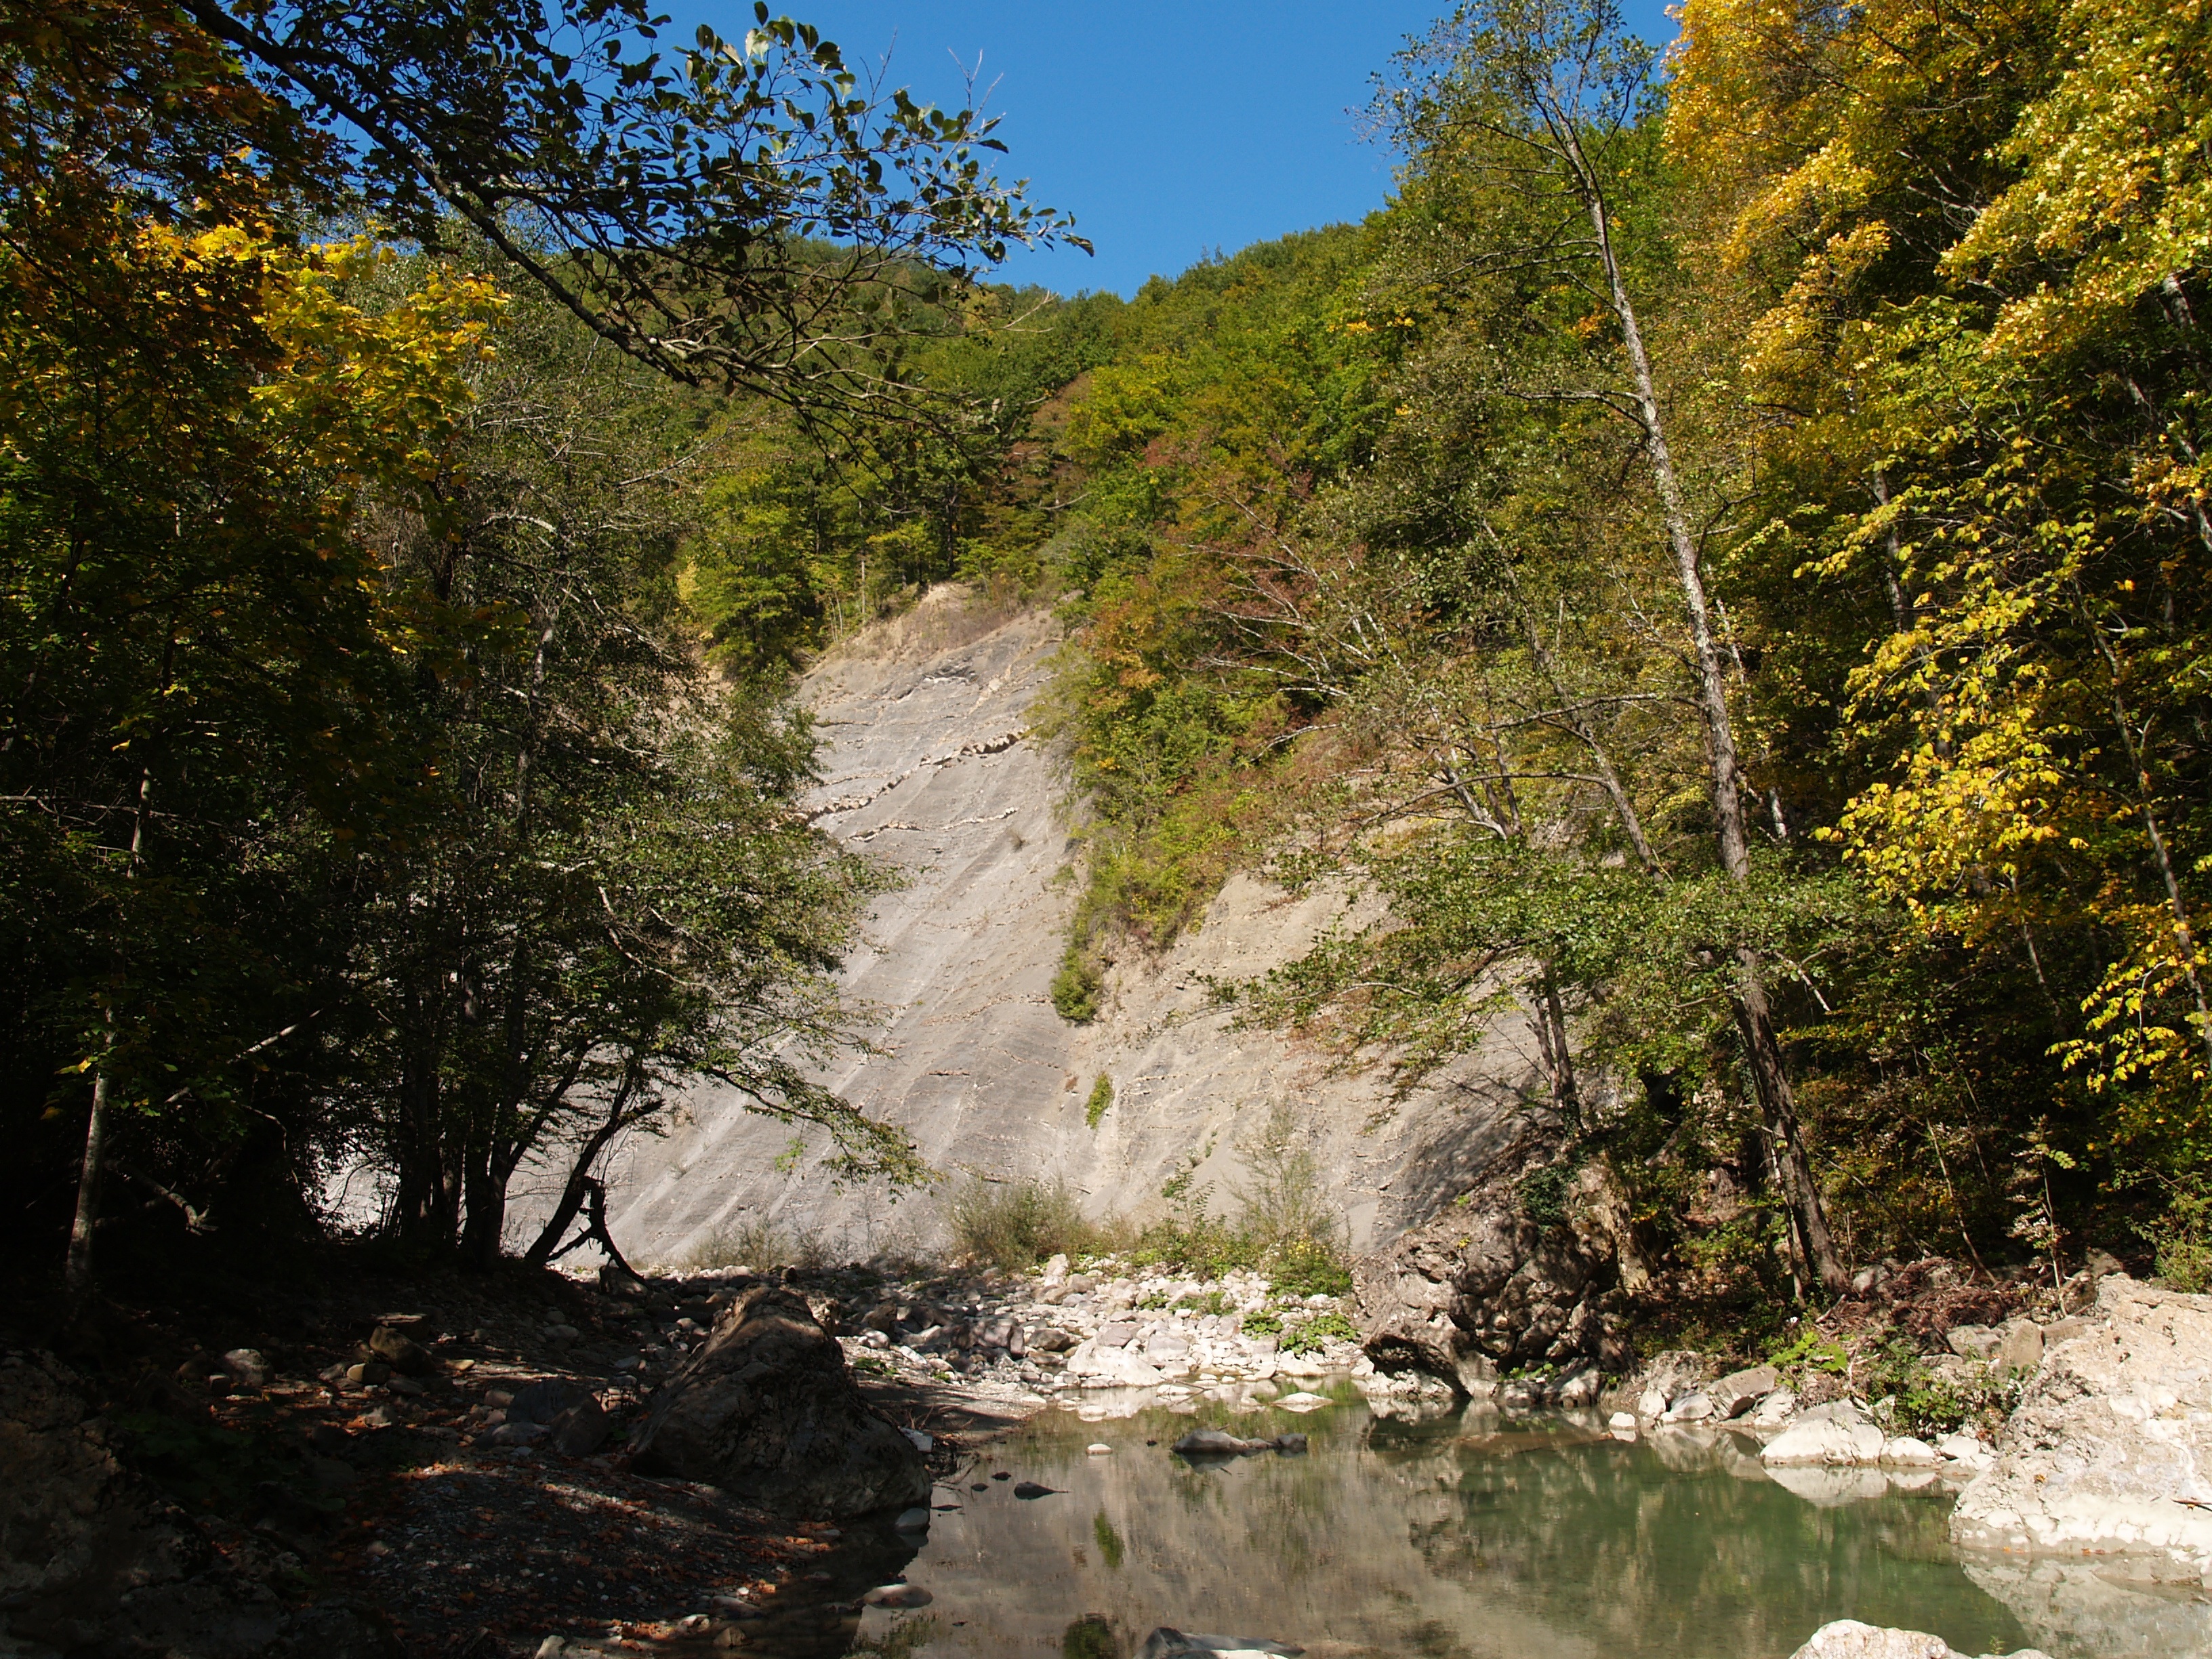
landscape, tree, nature, forest, waterfall, wilderness, mountain, trail, leaf, river, valley, stream, autumn, rapid, body of water, mountains, ravine, woodland, water feature, ecosystem, state park